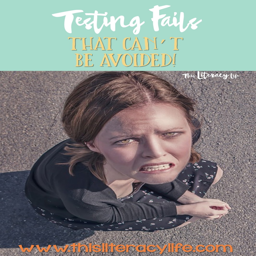
testing brings a whole new bunch of problems into a classroom .